Mike Kelly (Pennsylvania politician)

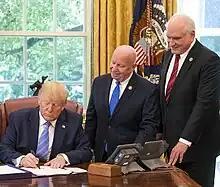
Kelly with President Trump as he signs the Taxpayer First Act into law

Kelly has argued against the release of Trump's tax returns by the House Ways and Means Committee.